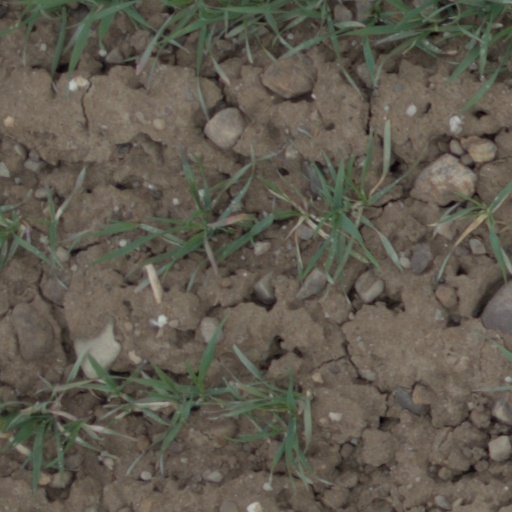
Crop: wheat